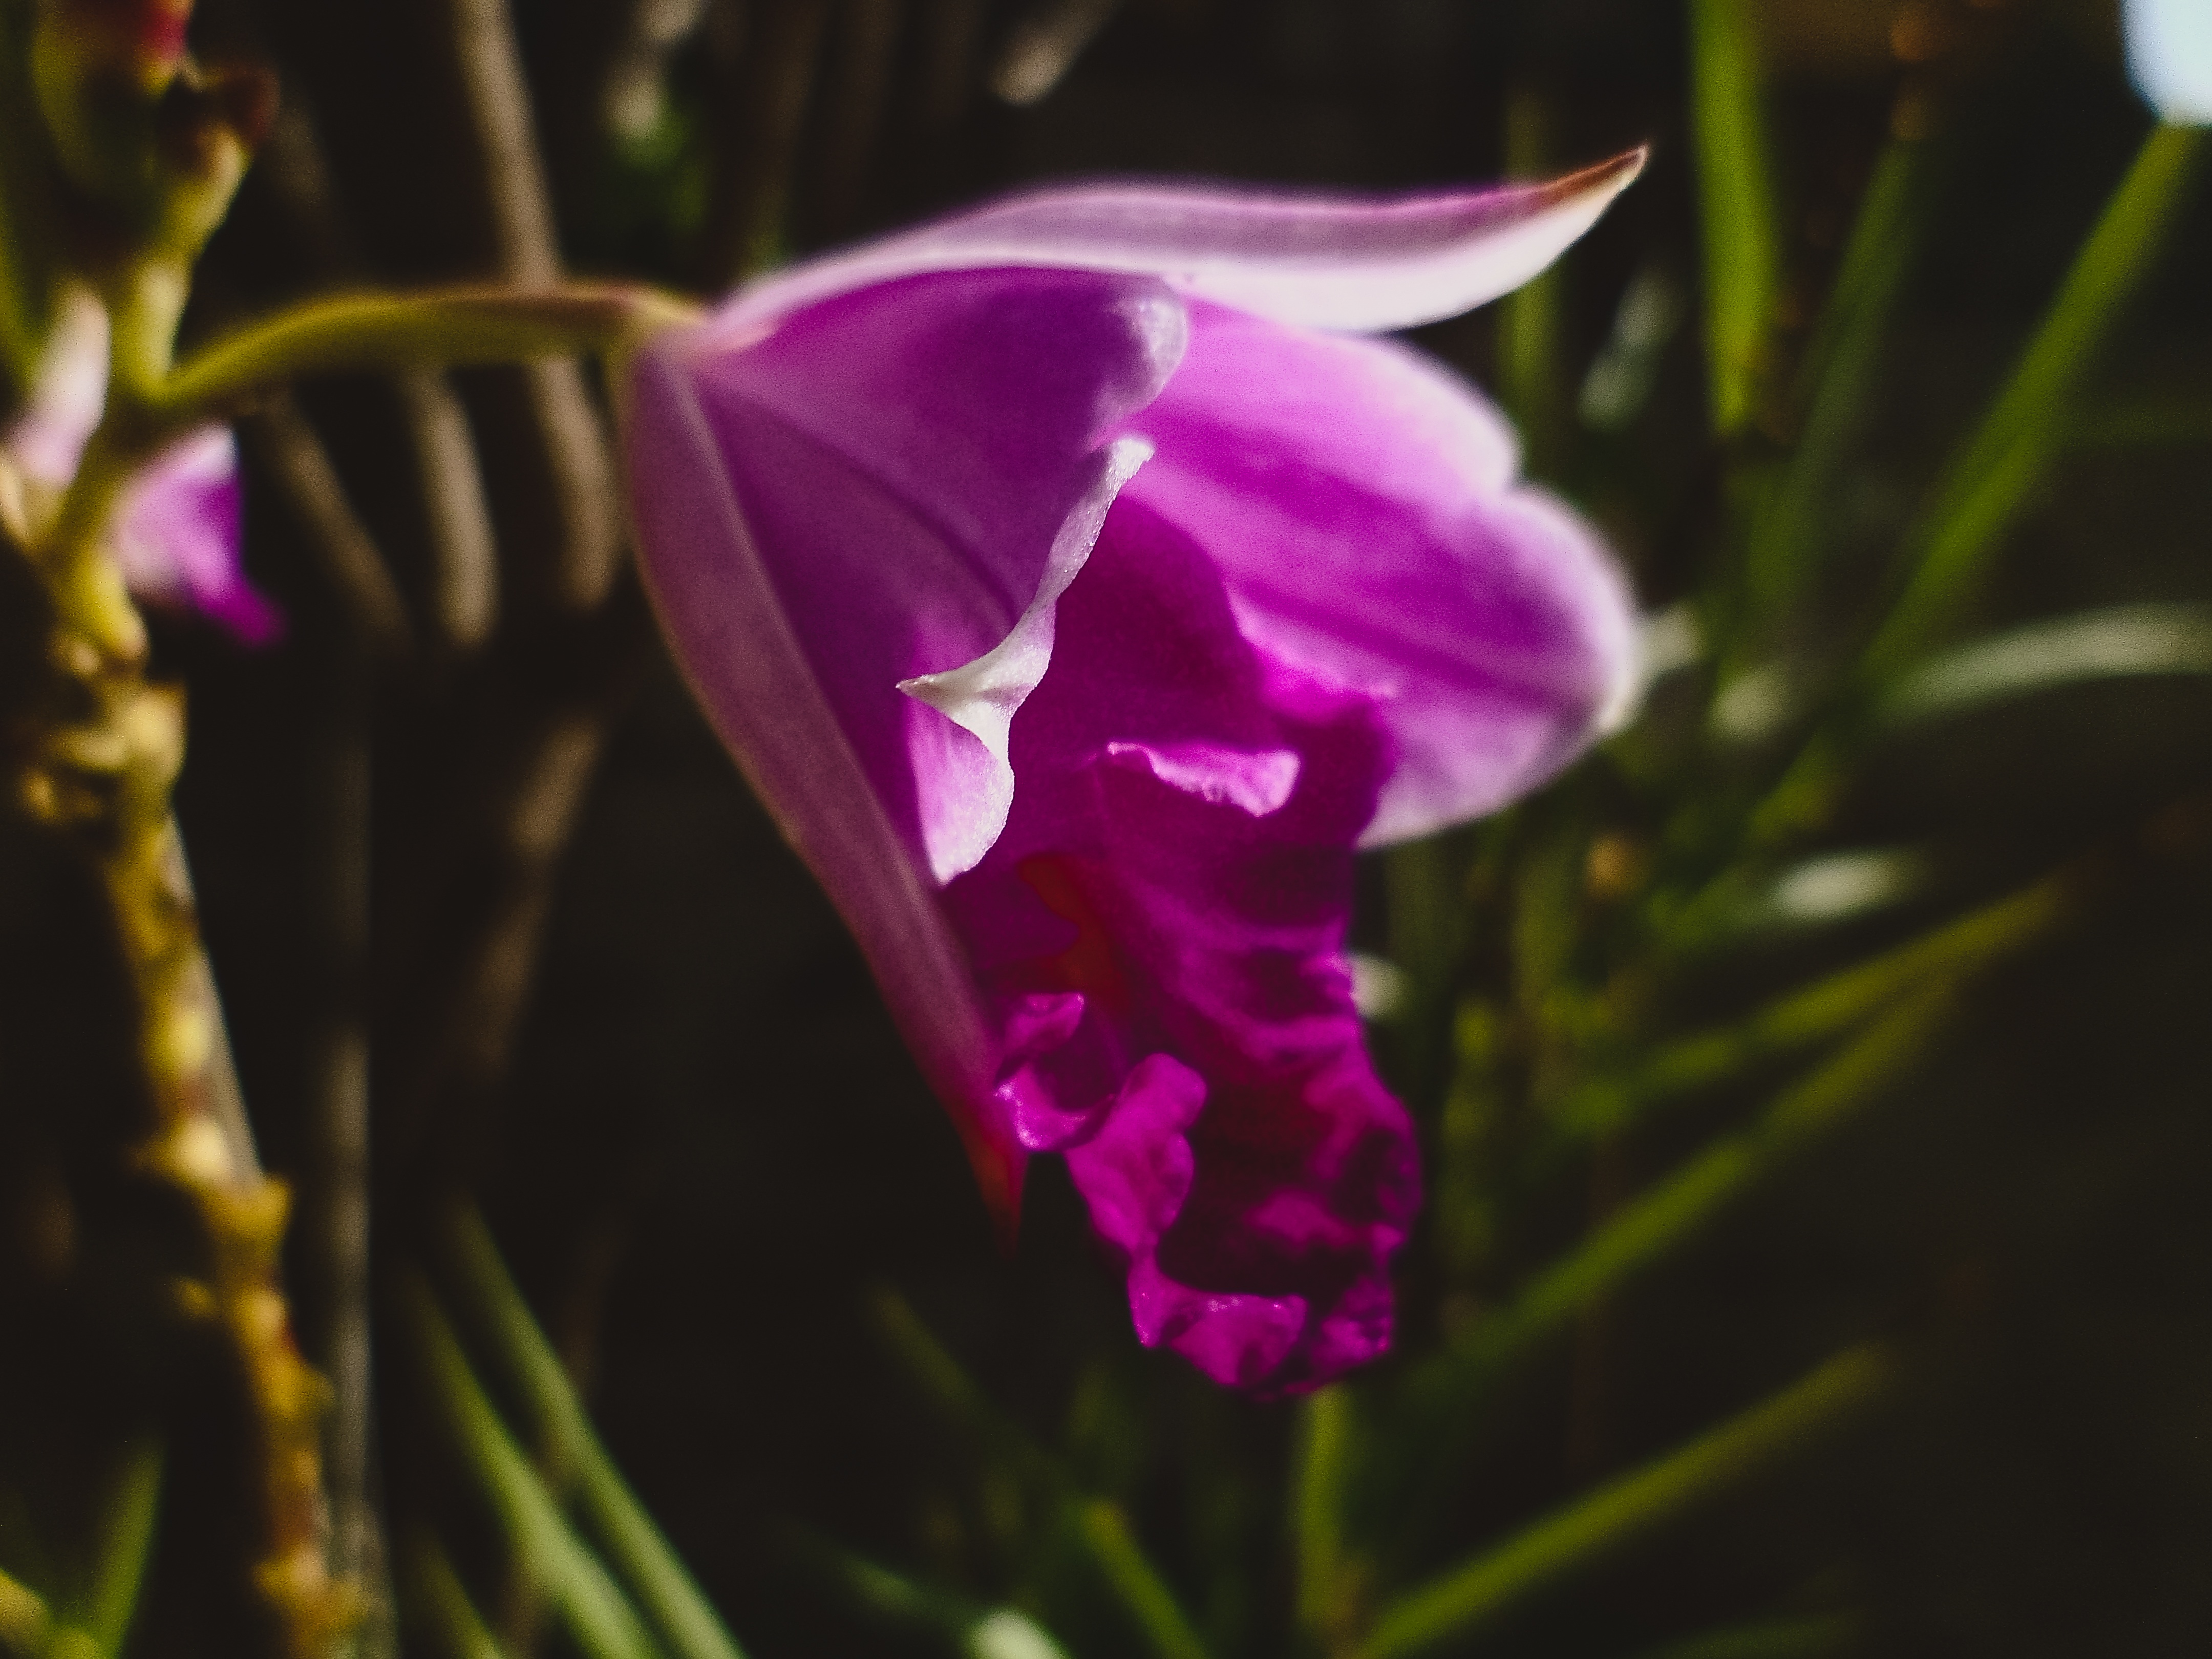
nature, blossom, plant, flower, petal, botany, flora, wildflower, close up, macro photography, flowering plant, plant stem, land plant